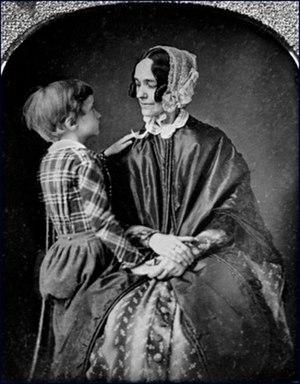
Franklin Pierce, né le 23 novembre 1804 à Hillsborough et mort le 8 octobre 1869 à Concord, est un avocat et homme d'État américain, 14ᵉ président des États-Unis. Élu aux deux chambres du Congrès par son État natal, il accéda à la présidence en 1852 alors que la question de l'esclavage déchirait le pays. Considérant le mouvement abolitionniste comme une menace pour l'unité du pays, Pierce mena une politique favorable aux intérêts esclavagistes en défendant l'acte Kansas-Nebraska et en faisant appliquer le Fugitive Slave Act. Il est aujourd'hui considéré comme l'un des pires présidents américains pour son incapacité à juguler la crise qui mena à la guerre de Sécession quelques années après sa présidence.